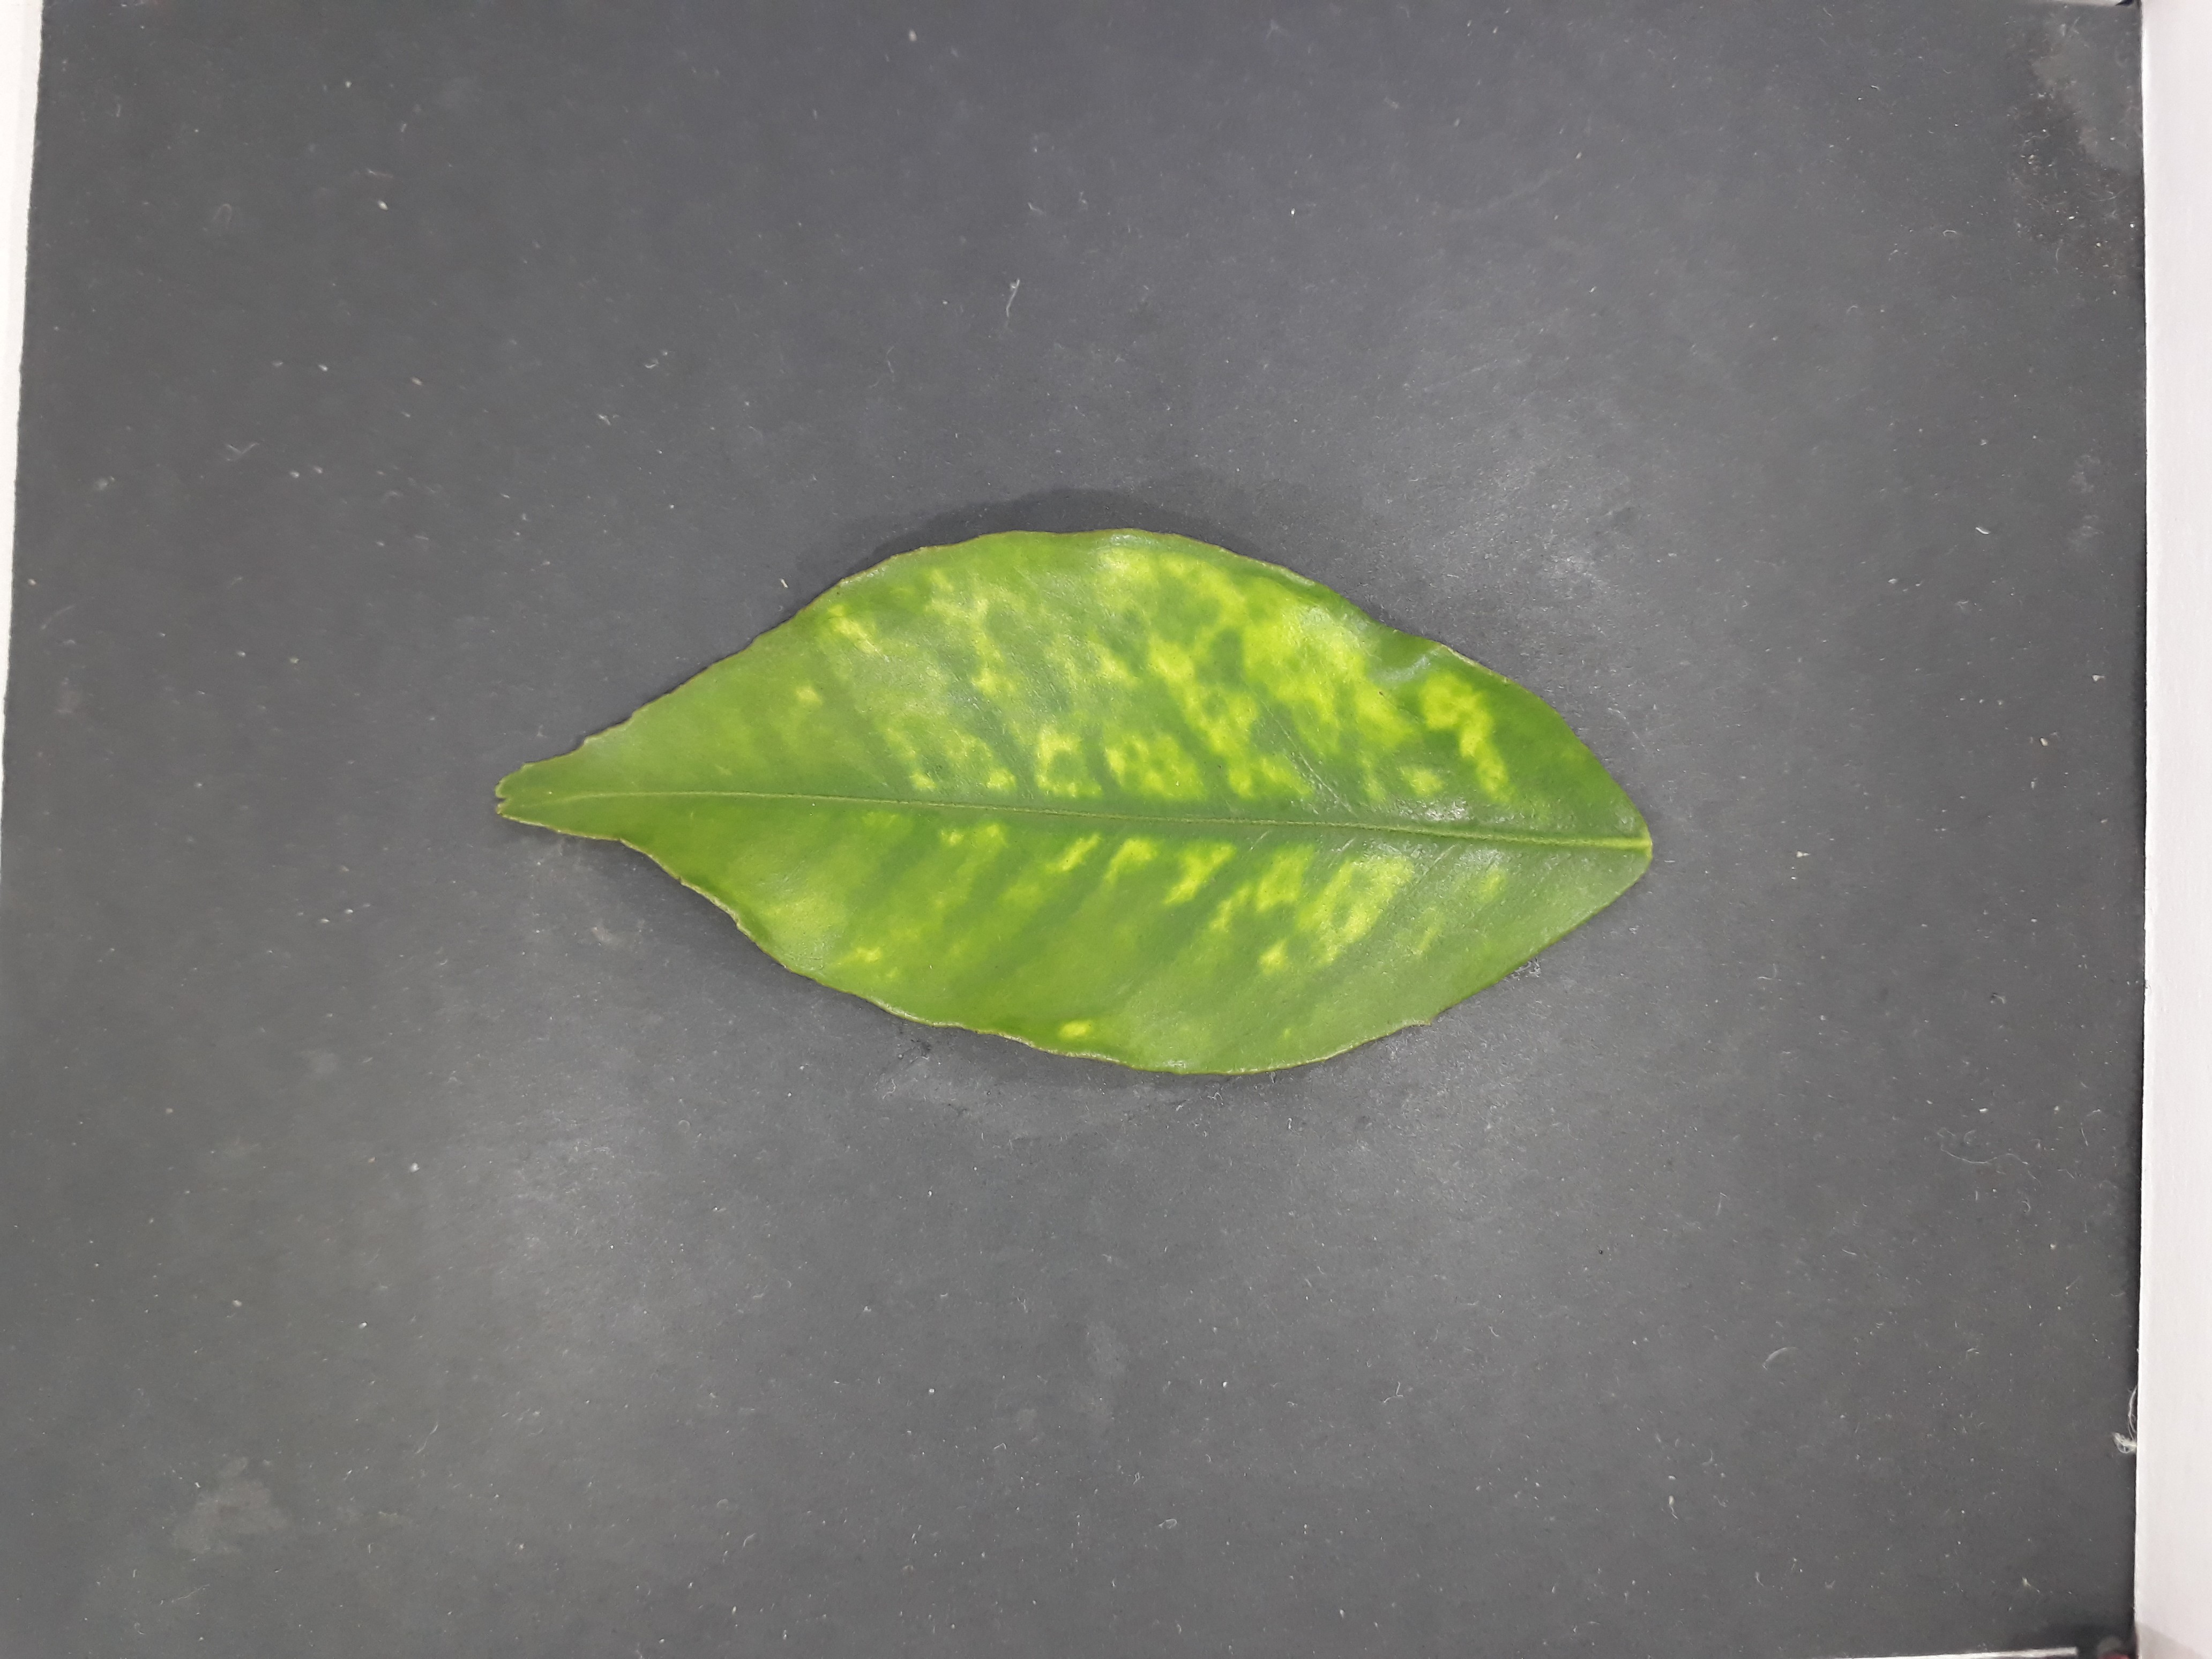
Label: Huanglongbing (HLB)